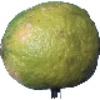
Label: Limes 1